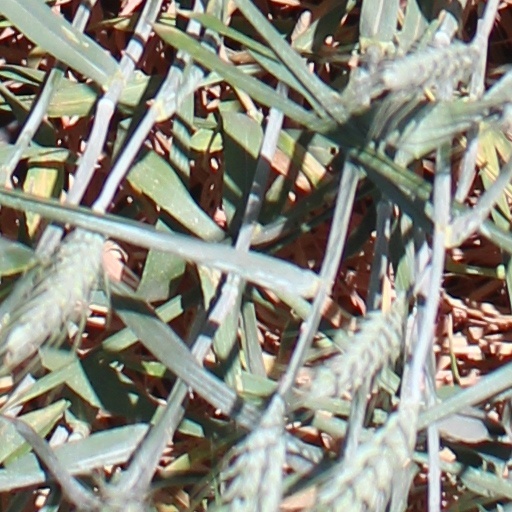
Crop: wheat